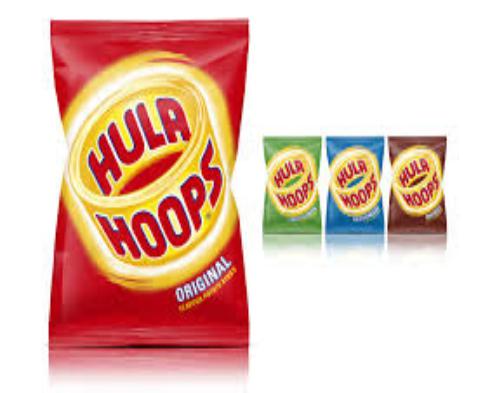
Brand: Hula Hoops
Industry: Food